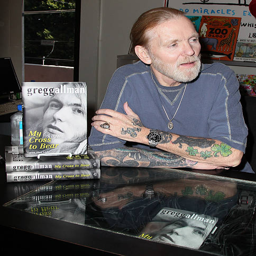
blues artist attends a signing for his book .